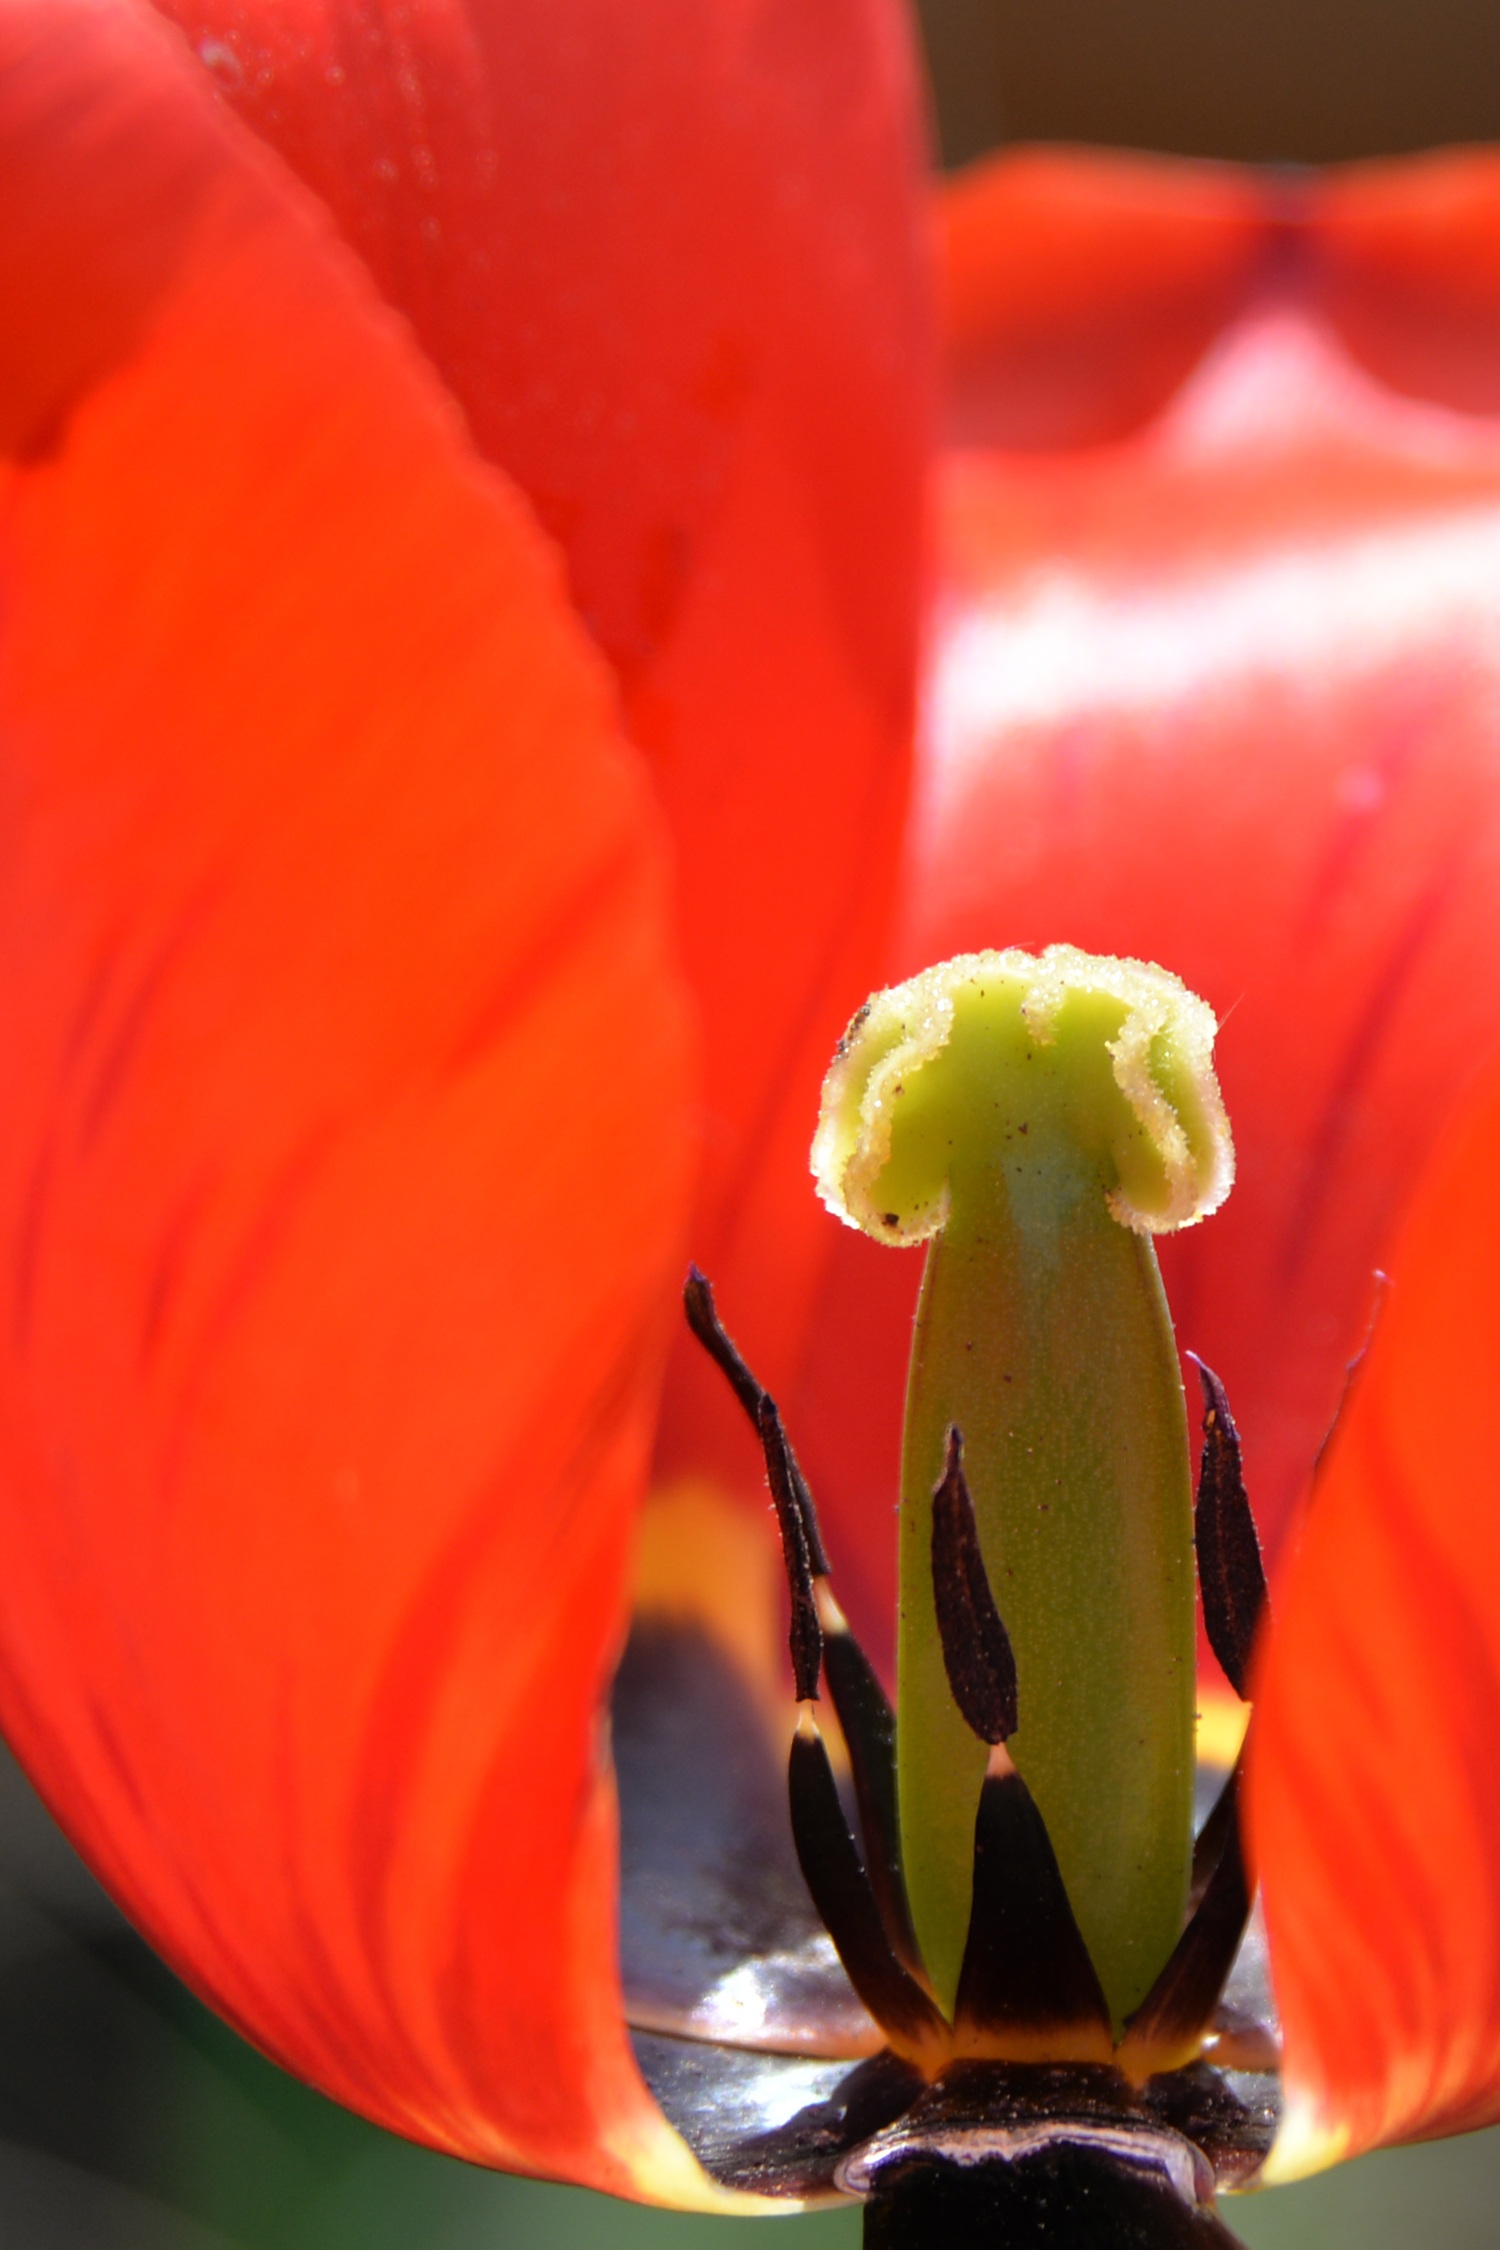
blossom, plant, flower, petal, bloom, tulip, spring, red, color, yellow, close, flora, close up, early bloomer, macro photography, flowering plant, land plant